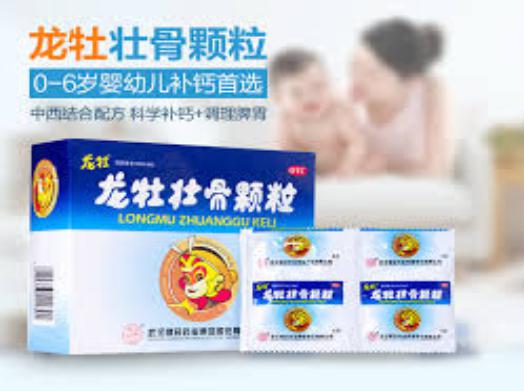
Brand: longmu-2
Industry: Medical